Answer in natural language. Which object is closer to the camera taking this photo, Doorway (highlighted by a blue box) or beautiful wall painting (highlighted by a green box)? Choose between the following options: beautiful wall painting (highlighted by a green box) or Doorway (highlighted by a blue box)
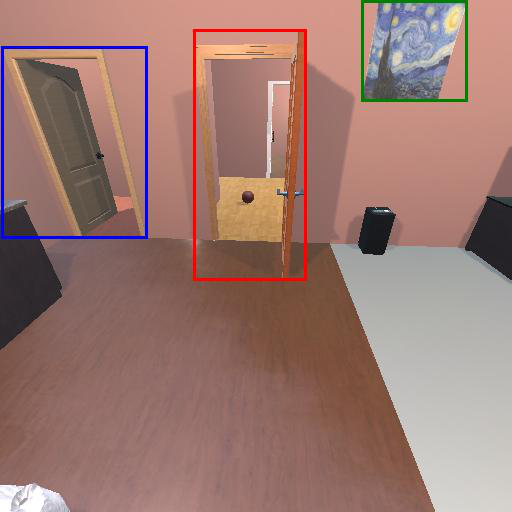
<answer>beautiful wall painting (highlighted by a green box)</answer>